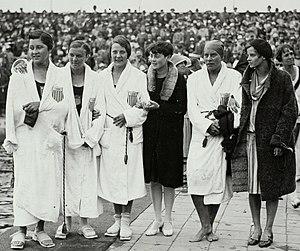
Adelaide Lambert, née le 27 octobre 1907 à Ancón et morte le 17 avril 1996 à Bremerton, est une nageuse américaine.
Albina Lucy Charlotte Osipowich Van Aiken, née le 26 février 1911 et morte le 6 juin 1964, est une nageuse américaine.